Orlando Boss

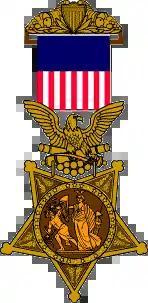
Army Medal - 1862 - 1895

Orlando Phidelio Boss (1844-1931) was a corporal in Company F, 25th Massachusetts Volunteer Infantry during the American Civil War. He received Medal of Honor for his bravery at the Battle of Cold Harbor, Virginia on June 3, 1864. Prior to rescuing Lieutenant Daly of his regiment, he had dragged another wounded comrade to safety among the enemy fire. He had then appealed to his brigade commander, General George J. Stannard, for permission to rescue the lieutenant. General Stannard consented, and Boss succeeded in bringing the wounded office despite a torrent of enemy gunfire that erupted at him during his deed.